Goofing off

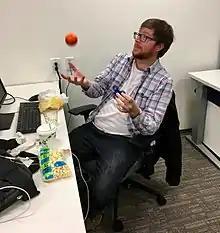
A man goofing off at work, playing with a fidget spinner and a ball

Goofing off is an American slang term for engaging in recreation or an idle pastime while obligations of work or society are neglected. Common obligations neglected in the course of goofing off include schoolwork, paid employment, social courtesies and the expectations of new relations. Goofing off at school is considered to be a regular behaviour in the Western world, which is engaged in by all students at one time or another.